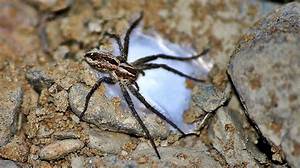
Label: spider